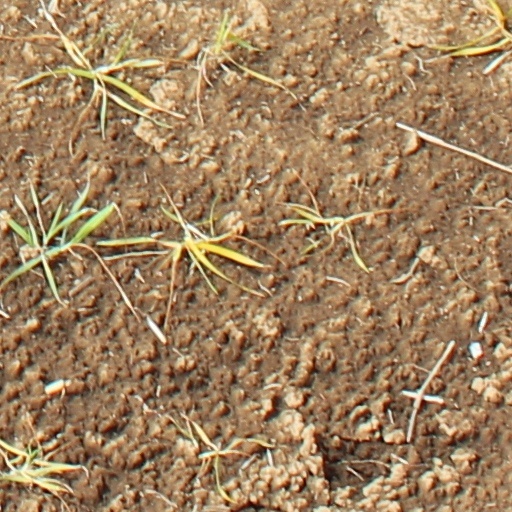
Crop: wheat